Vojtěch Heger

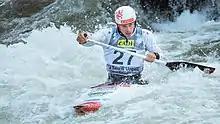
Heger at the 2019 World Championships

Vojtěch Heger (born 23 August 2000) is a Czech slalom canoeist who has competed at the international level since 2016. Heger competes in the C1 class and in kayak slalom, having initially competed in C2 alongside his older brother Tomáš and later with Antonie Galušková.